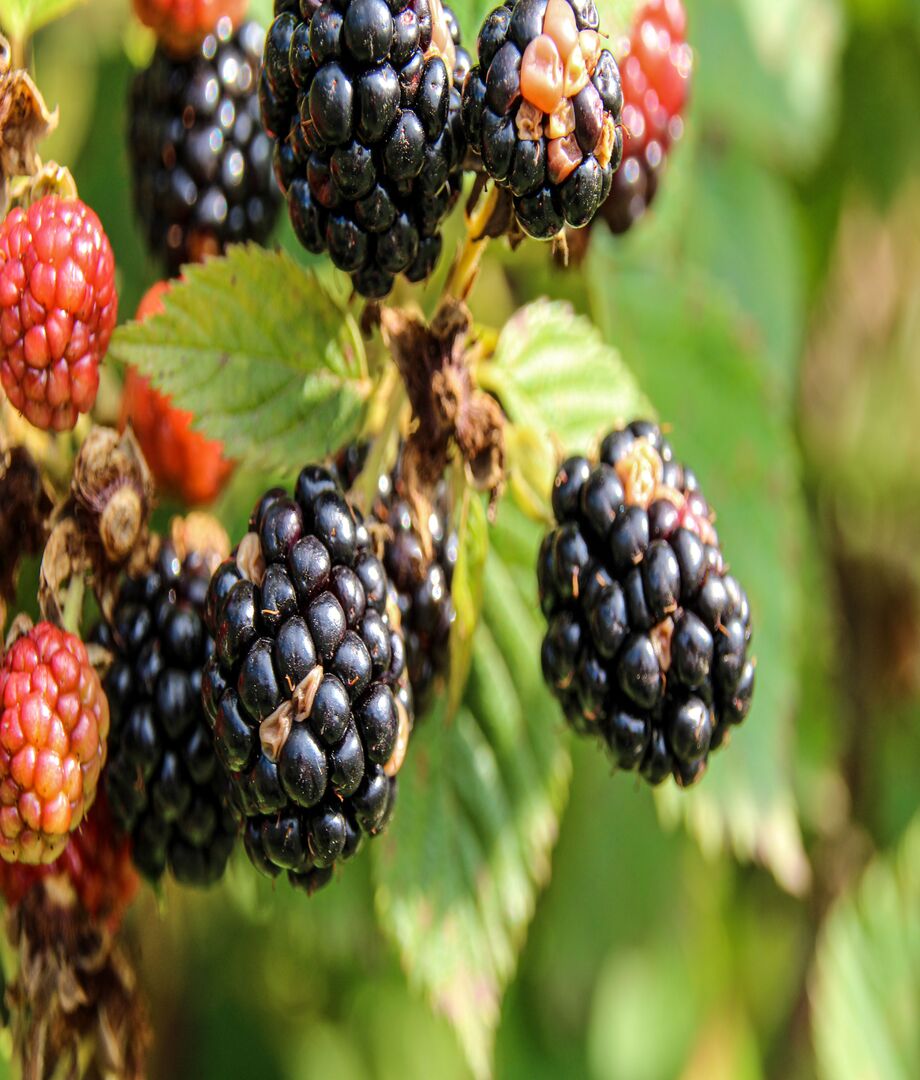
Label: blackberry